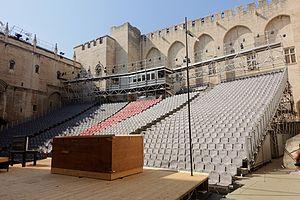
La Cour d'Honneur du Palais des Papes pendant le Festival d'Avignon (juillet 2015)
Le Palais des papes d'Avignon est la plus grande des constructions gothiques du Moyen Âge.
La cour d'honneur du Palais des papes est située dans le Palais des papes d'Avignon. Appelée plus communément « La cour d'honneur », elle est le premier, le plus prestigieux et le plus emblématique lieu du Festival d'Avignon.